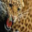
Label: leopard